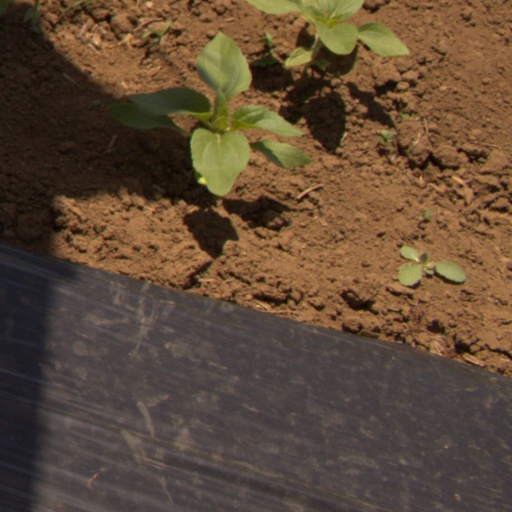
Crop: Jerusalem artichoke